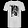
Label: T - shirt / top